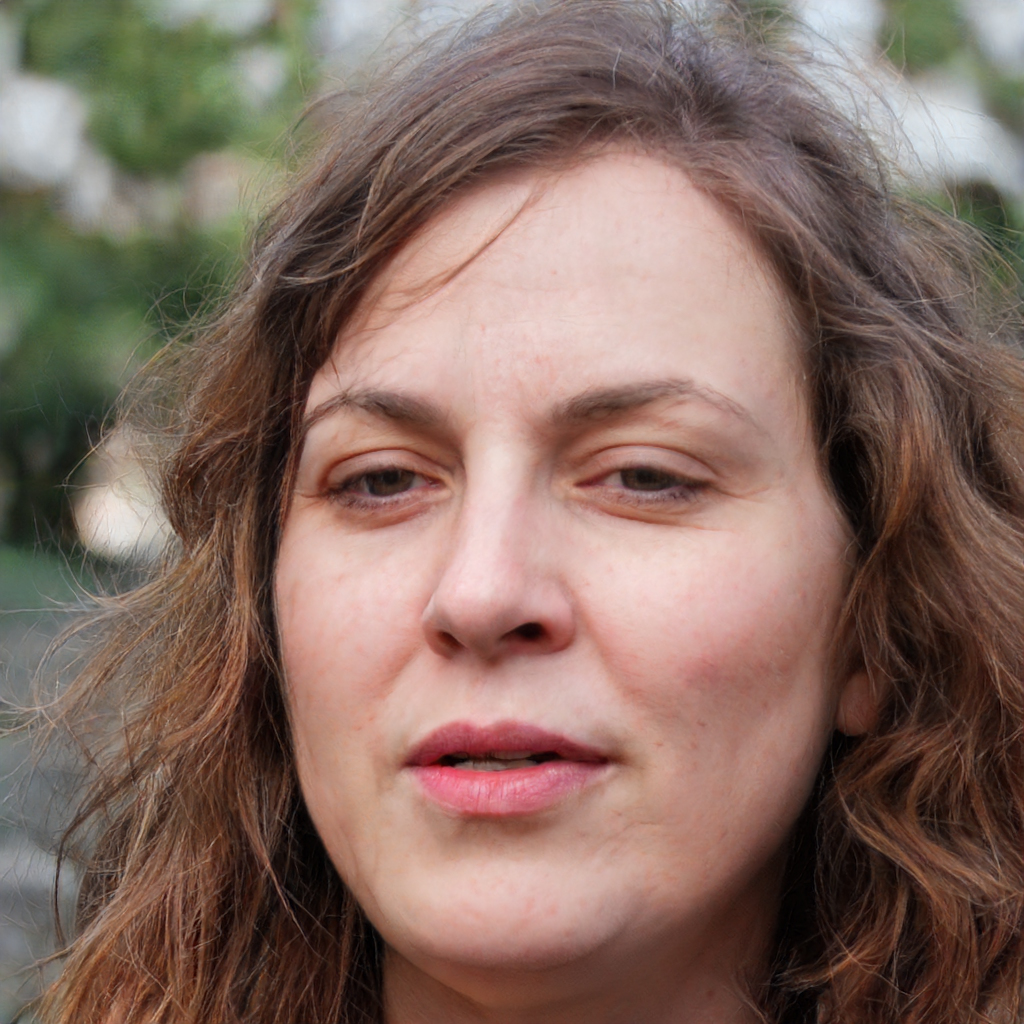
Gender: Female